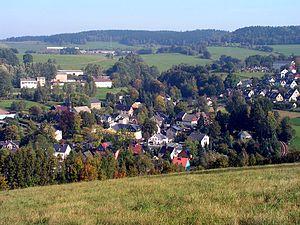
Raschau-Markersbach est une commune de Saxe, située dans l'arrondissement des Monts-Métallifères, dans le district de Chemnitz. Elle a été créée par fusion des communes de Raschau et Markersbach le 1ᵉʳ janvier 2008.